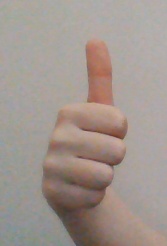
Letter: aleff